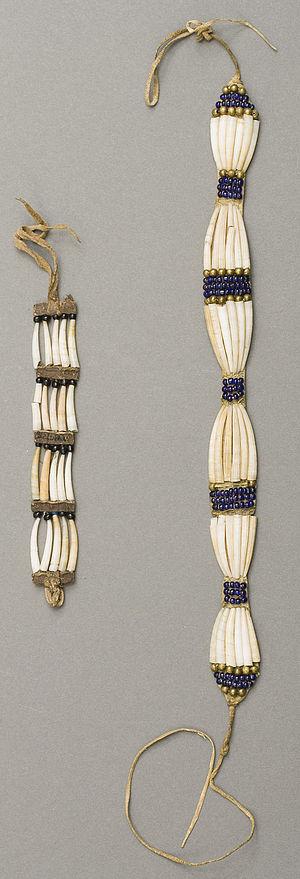
Les Nez-Percés, Nimíipuu, sont une tribu amérindienne du groupe pénutien qui vivait dans le Plateau du Columbia de la région Nord-Ouest Pacifique au moment de l’expédition de Lewis et Clark.